Cyprus problem

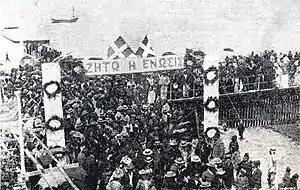
A Greek Cypriot demonstration in the 1930s in favour of "Enosis" (union) with Greece

Under British rule in the early 20th century, Cyprus escaped the conflicts and atrocities that went on elsewhere between Greeks and Turks during the Greco-Turkish War and the 1923 population exchange between Greece and Turkey. Meanwhile, Turkish Cypriots consistently opposed the idea of union with Greece.